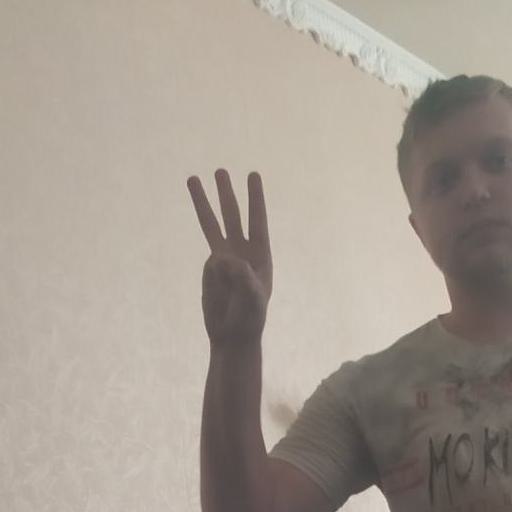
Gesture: three